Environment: real
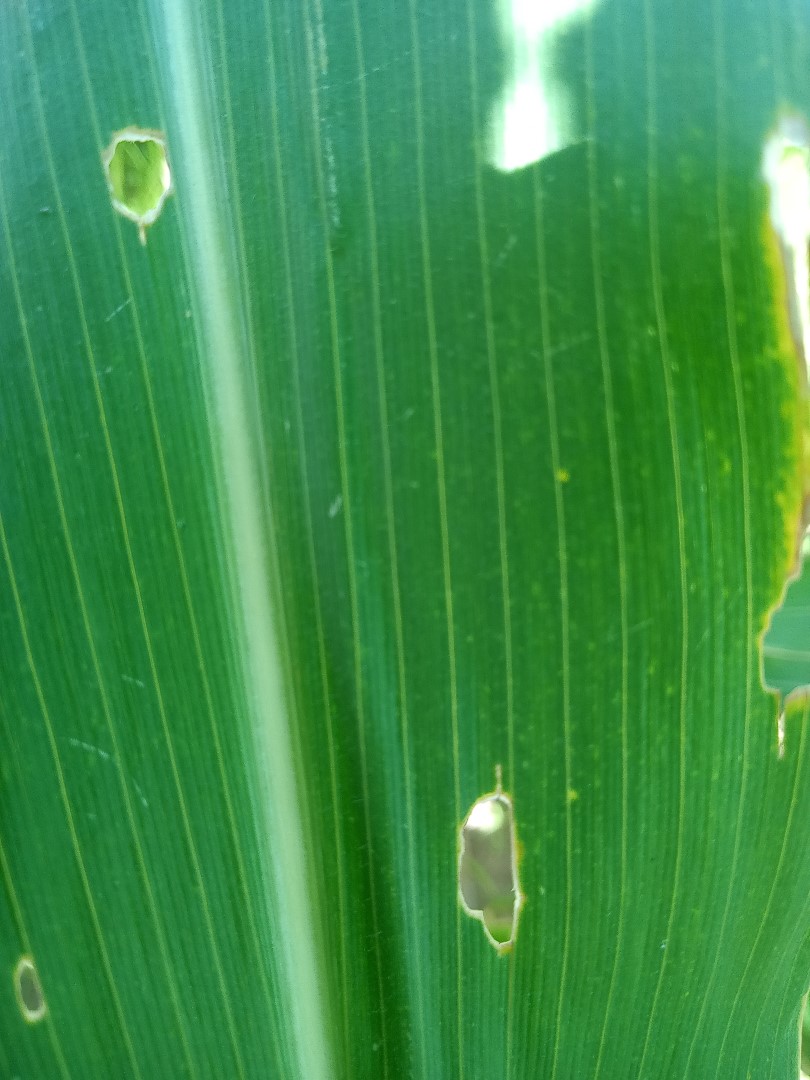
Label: fall_armyworm